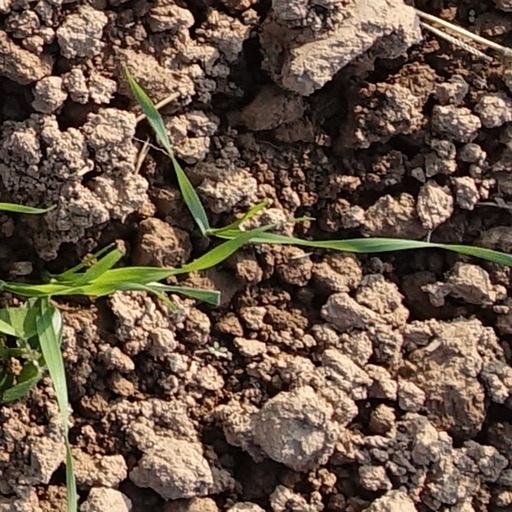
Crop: wheat